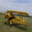
Label: airplane